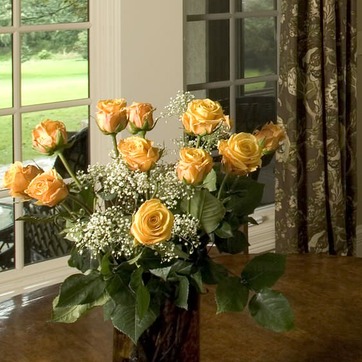
Material: foliage